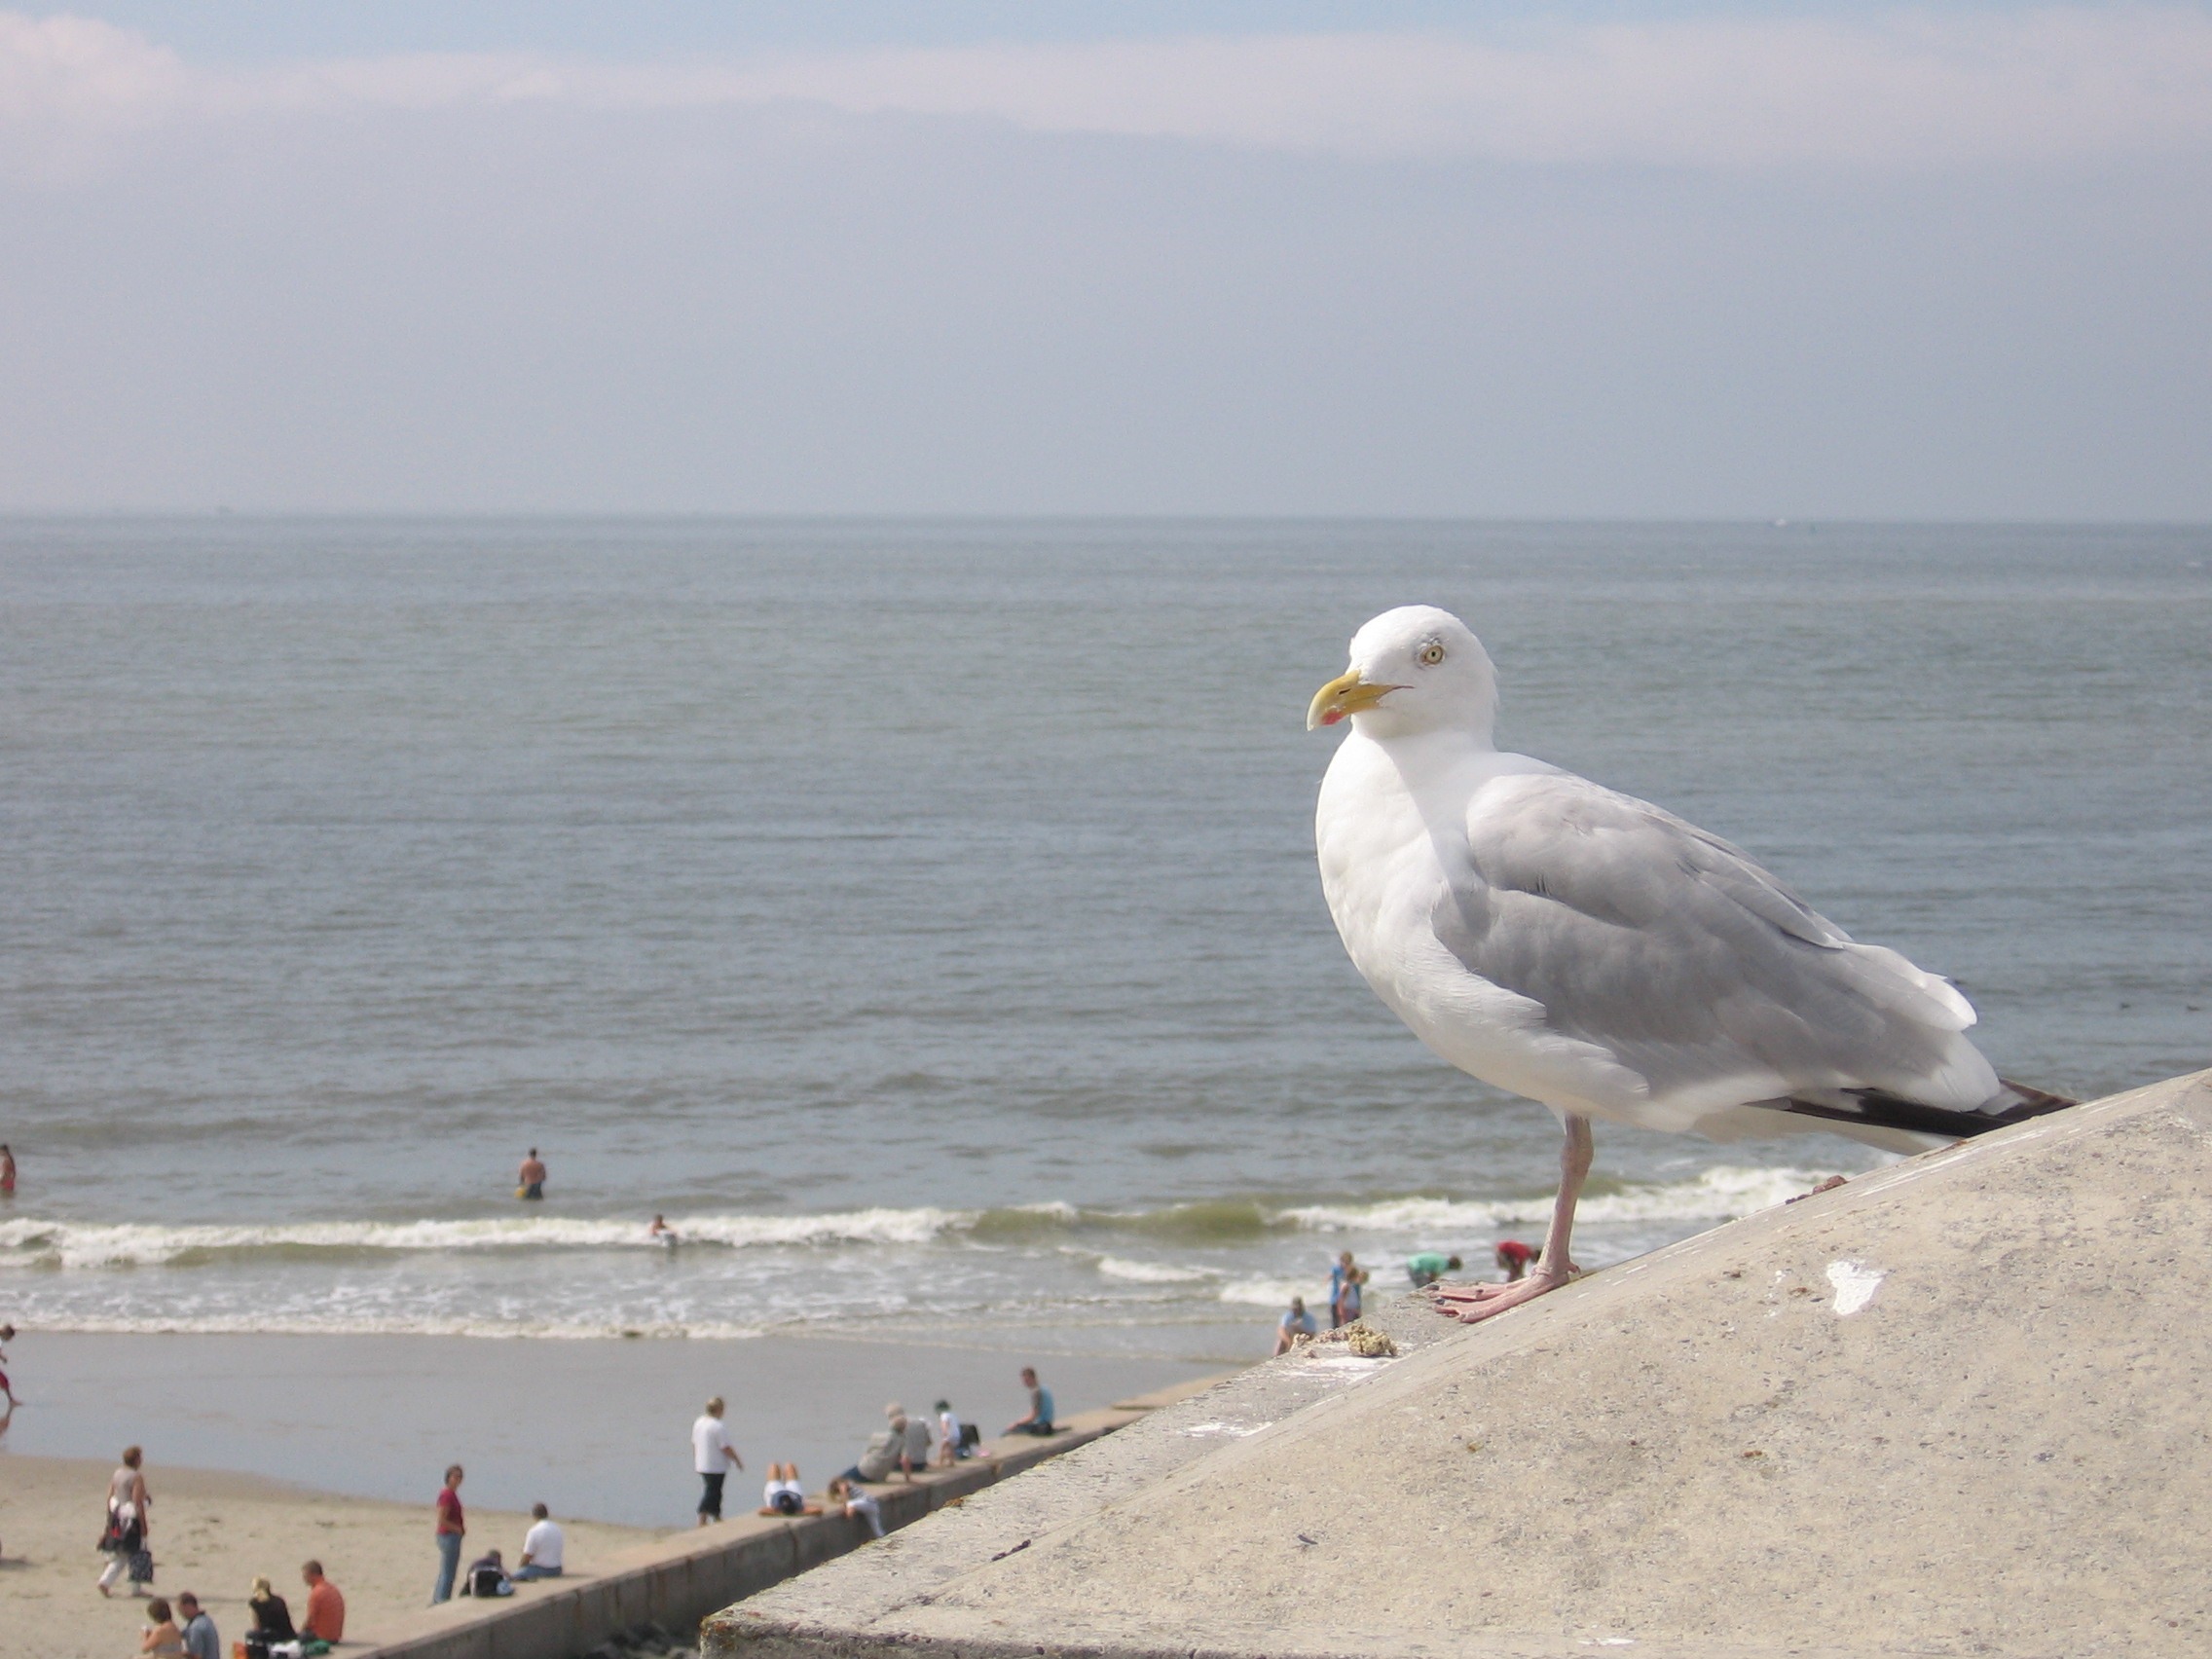
beach, sea, coast, bird, shore, seabird, seagull, gull, close, vertebrate, charadriiformes, european herring gull